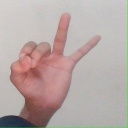
अक्षर: ण